Italian seaplane carrier Europa

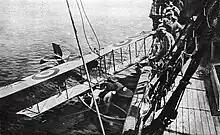
An FBA Type C in French service being hoisted above the French carrier , similar to the aircraft carried by "Europa"

"Europa" originally carried a complement of Macchi L.1 seaplanes and Curtiss Model H flying boats. The L.1 was used as a fighter and a bomber, while the Model H was used for training and limited bombing operations, as it was an older design that had been superseded by more modern aircraft. These included Macchi L.2 and M.3 flying boats beginning in 1916. In 1917, the ship received Macchi M.5 seaplanes, which were dedicated fighters. The ship also carried FBA seaplanes between 1916 and 1918 for bombing and anti-submarine patrols. From June to November 1918, "Europa" operated a few Ansaldo SVAI seaplane fighters, though these proved to be unreliable and not particularly maneuverable.